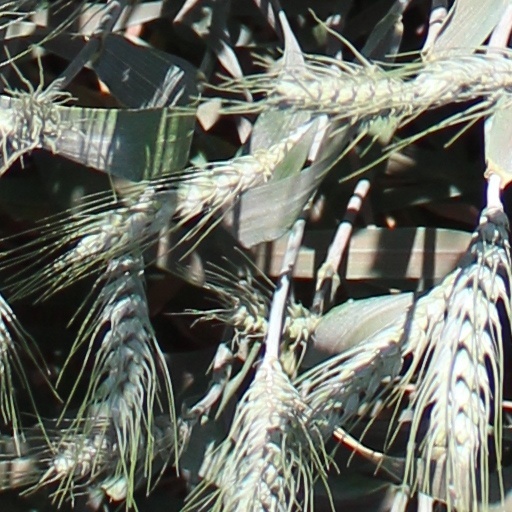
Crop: wheat